Answer in natural language. Considering the relative positions, where is Doorframe (highlighted by a blue box) with respect to Book (highlighted by a green box)? Choose between the following options: left or right
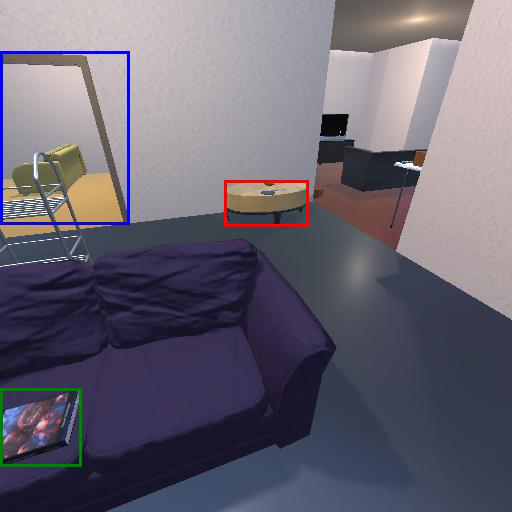
<answer>left</answer>